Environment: real
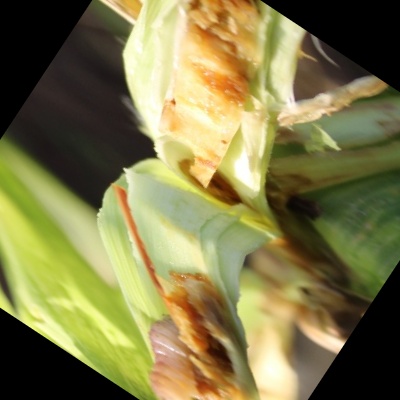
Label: fall_armyworm